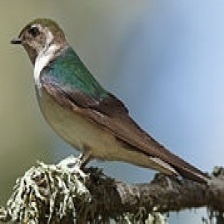
Species: VIOLET GREEN SWALLOW
Scientific name: TACHYCINETA THALASSINA